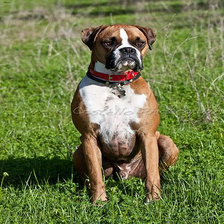
Species: dog
Breed: boxer